Peter Daniel Bruun

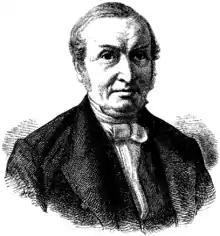
Peter Daniel Bruun

Peter Daniel Bruun (18 December 1796 – 7 June 1864) was a Danish politician and supreme court lawyer and the first speaker of the Landsting, a chamber of the parliament. He was a member of the National Constitutional Assembly from 1848 to 1849 and a member of the Landsting from 1849 to 1862, representing the National Liberal Party.